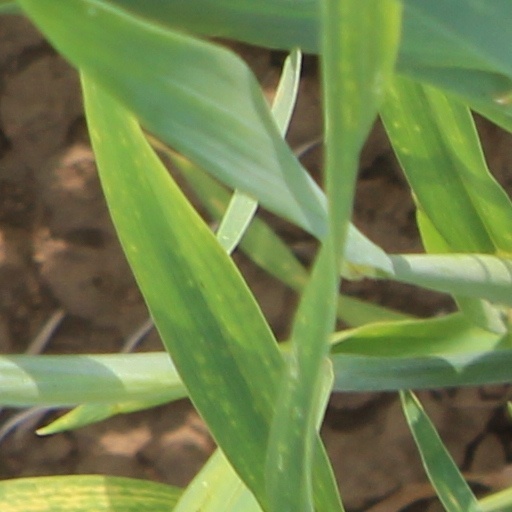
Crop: wheat